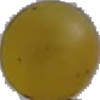
Label: Grape White 3